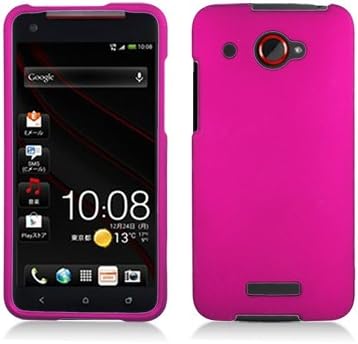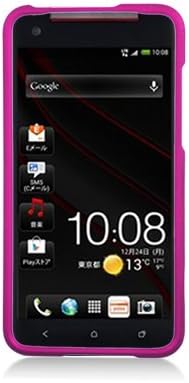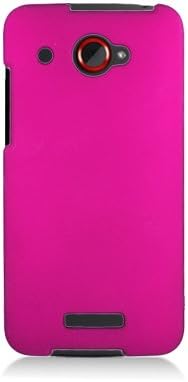
Aimo Wireless HTC6435PCLP005 Rubber Essentials Slim and Durable Rubberized Case for HTC Droid DNA - Retail Packaging - Rose Pink
Category: Cell Phones & Accessories
This Rose Pink Rubber Essentials durable protective cover for your HTC Droid DNA is a smart way to bring protection and personality to your device. Intelligent construction and durable material helps protect your device from nicks and scrapes and its perfect fit maintains the phones compact look. This shield protector has openings in the precise places to allow full access to all the functions your phone has to offer. Simply dress your HTC Droid DNA and protect your investment today.
Features: Premium rubberized case is perfectly manufactured to fit and compliment the mold of your HTC Droid DNA | Easy installation - just dress on your phone without any tools | Smart construction allows access to all ports and functionalities while the case is on | Complete prevention of screen damages, screen and surface scratches, and wear-and-tear of normal uses | Designed for your HTC Droid DNA